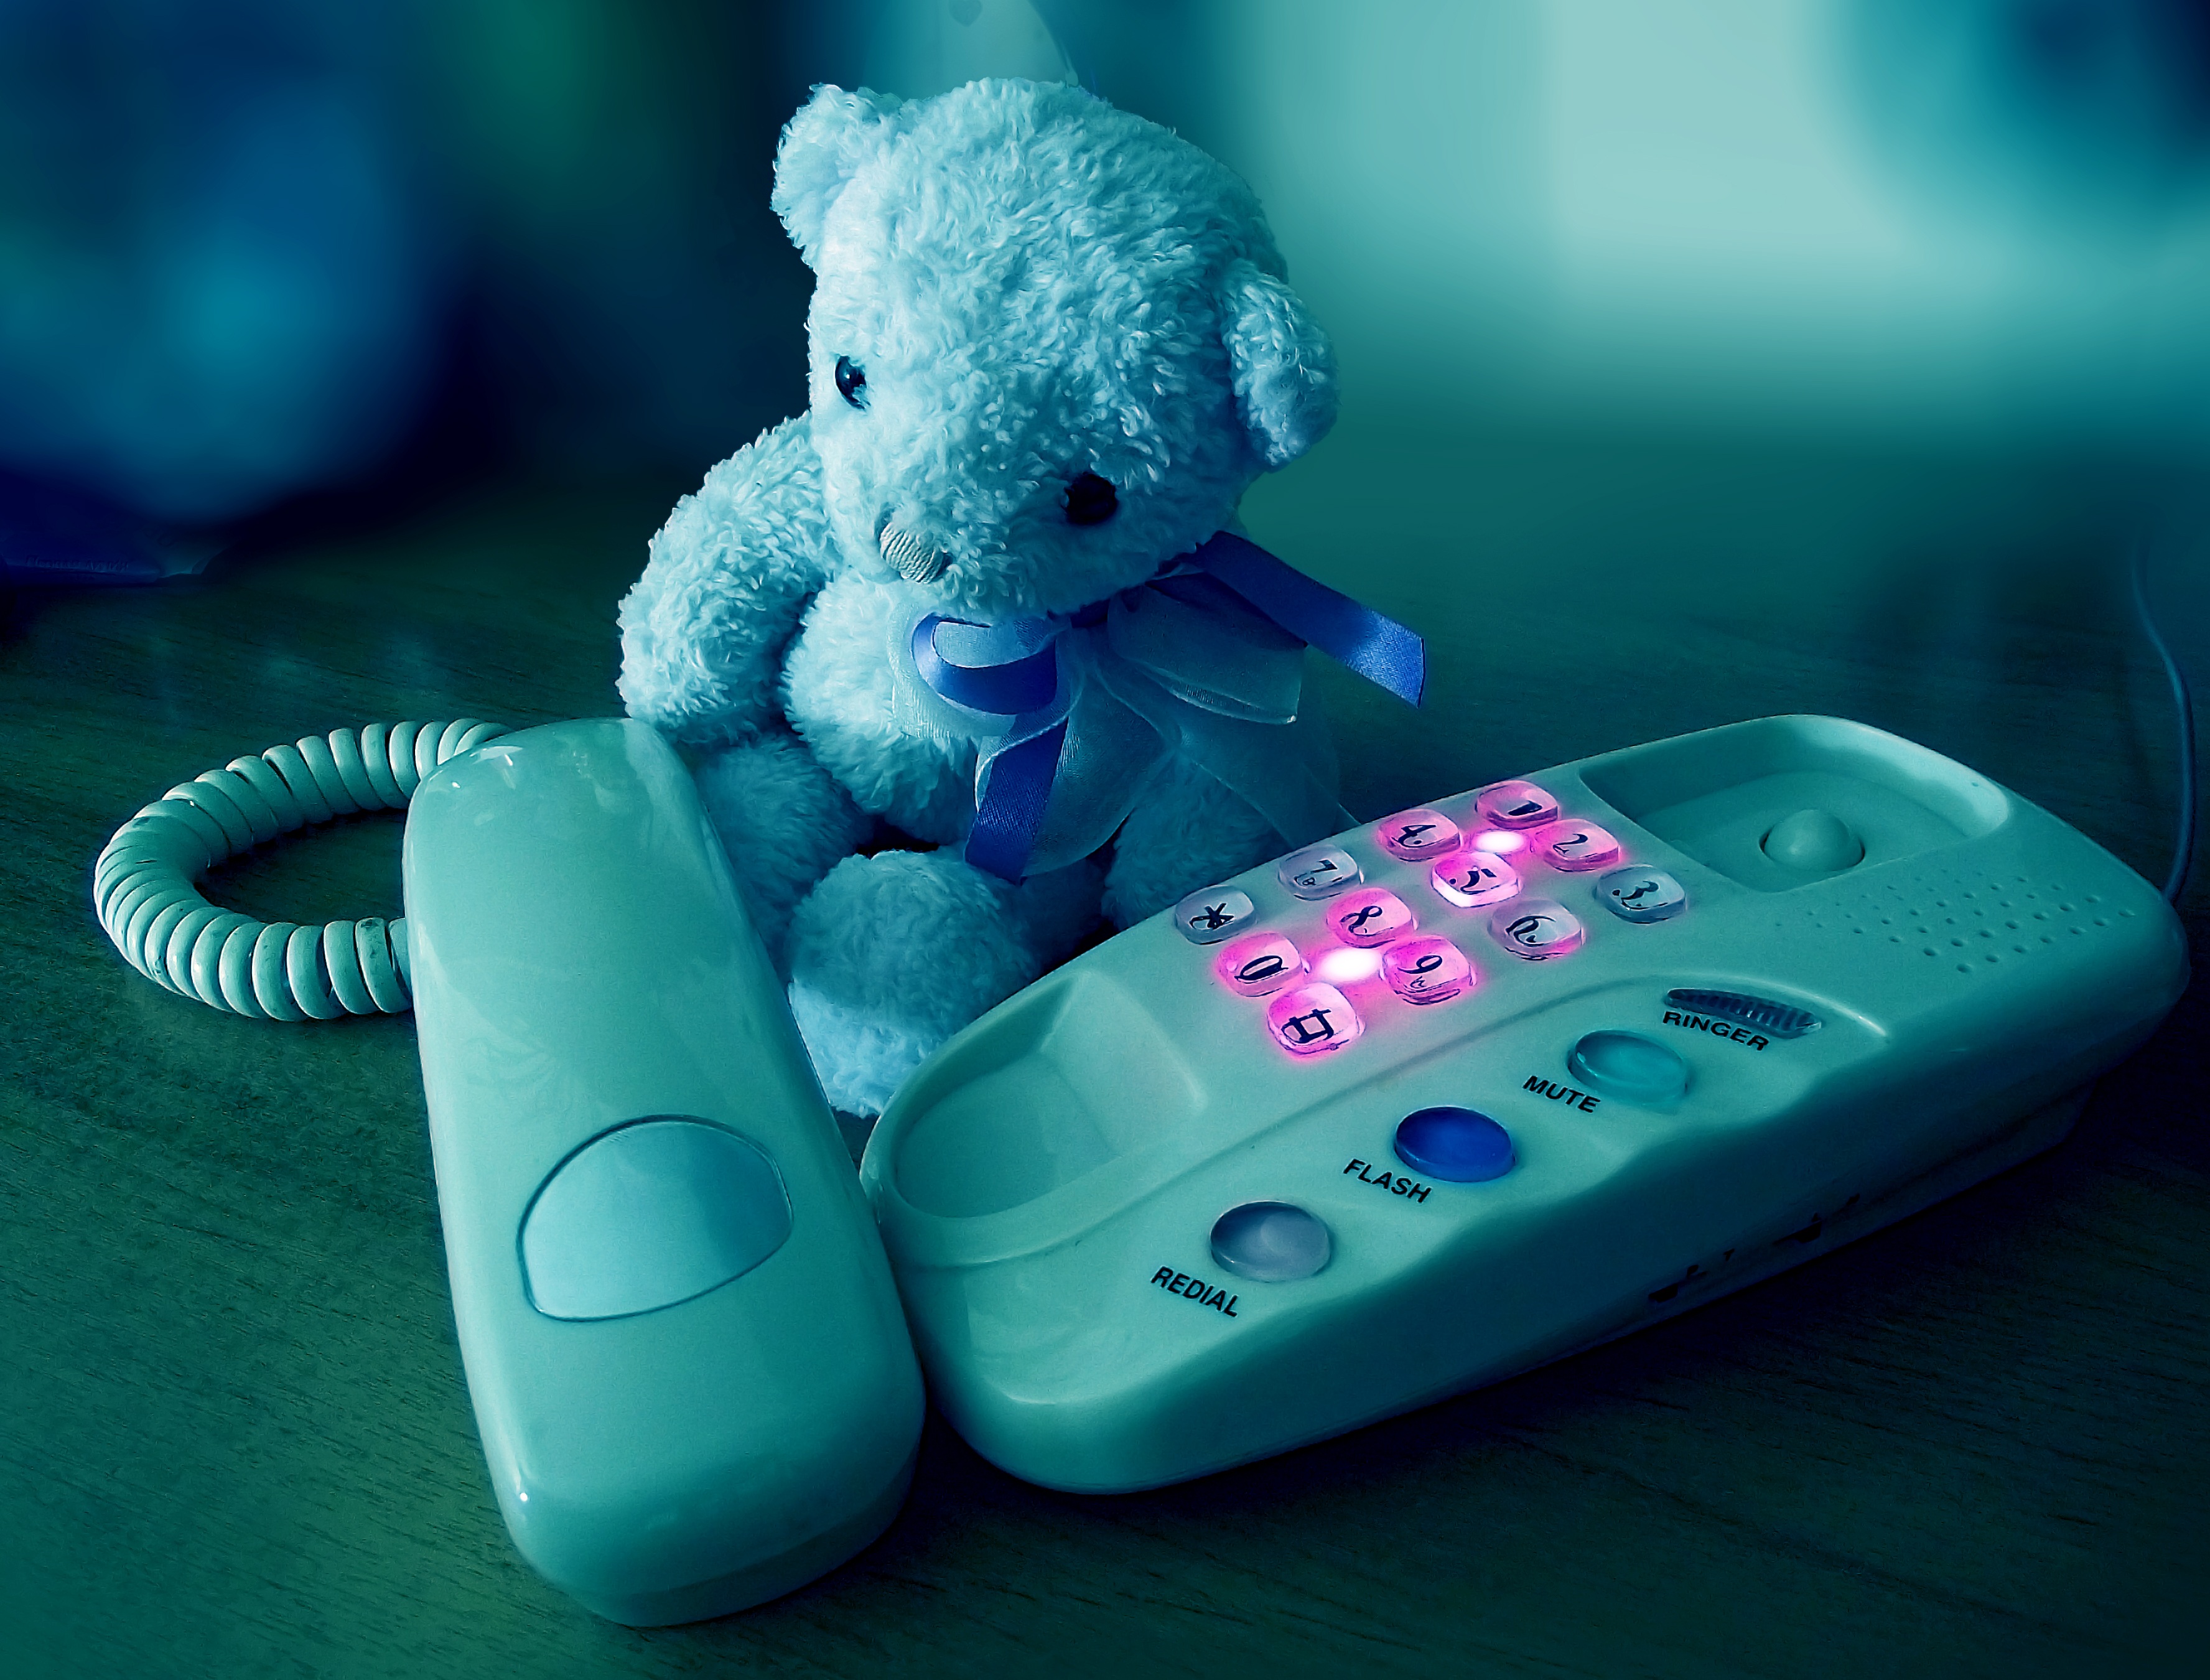
hand, cold, bear, sadness, phone, blue, toy, teddy bear, product, one, loneliness, call, tired, internal, sorrow, teddy, miss, hooters, the lone, stand by, the forgotten, call me, sad bear, there is no one to call, recollection, i am waiting for, i miss you, where are you